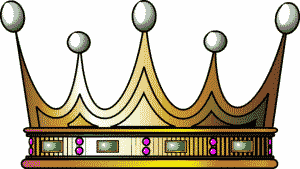
Couronne de vicomte français.